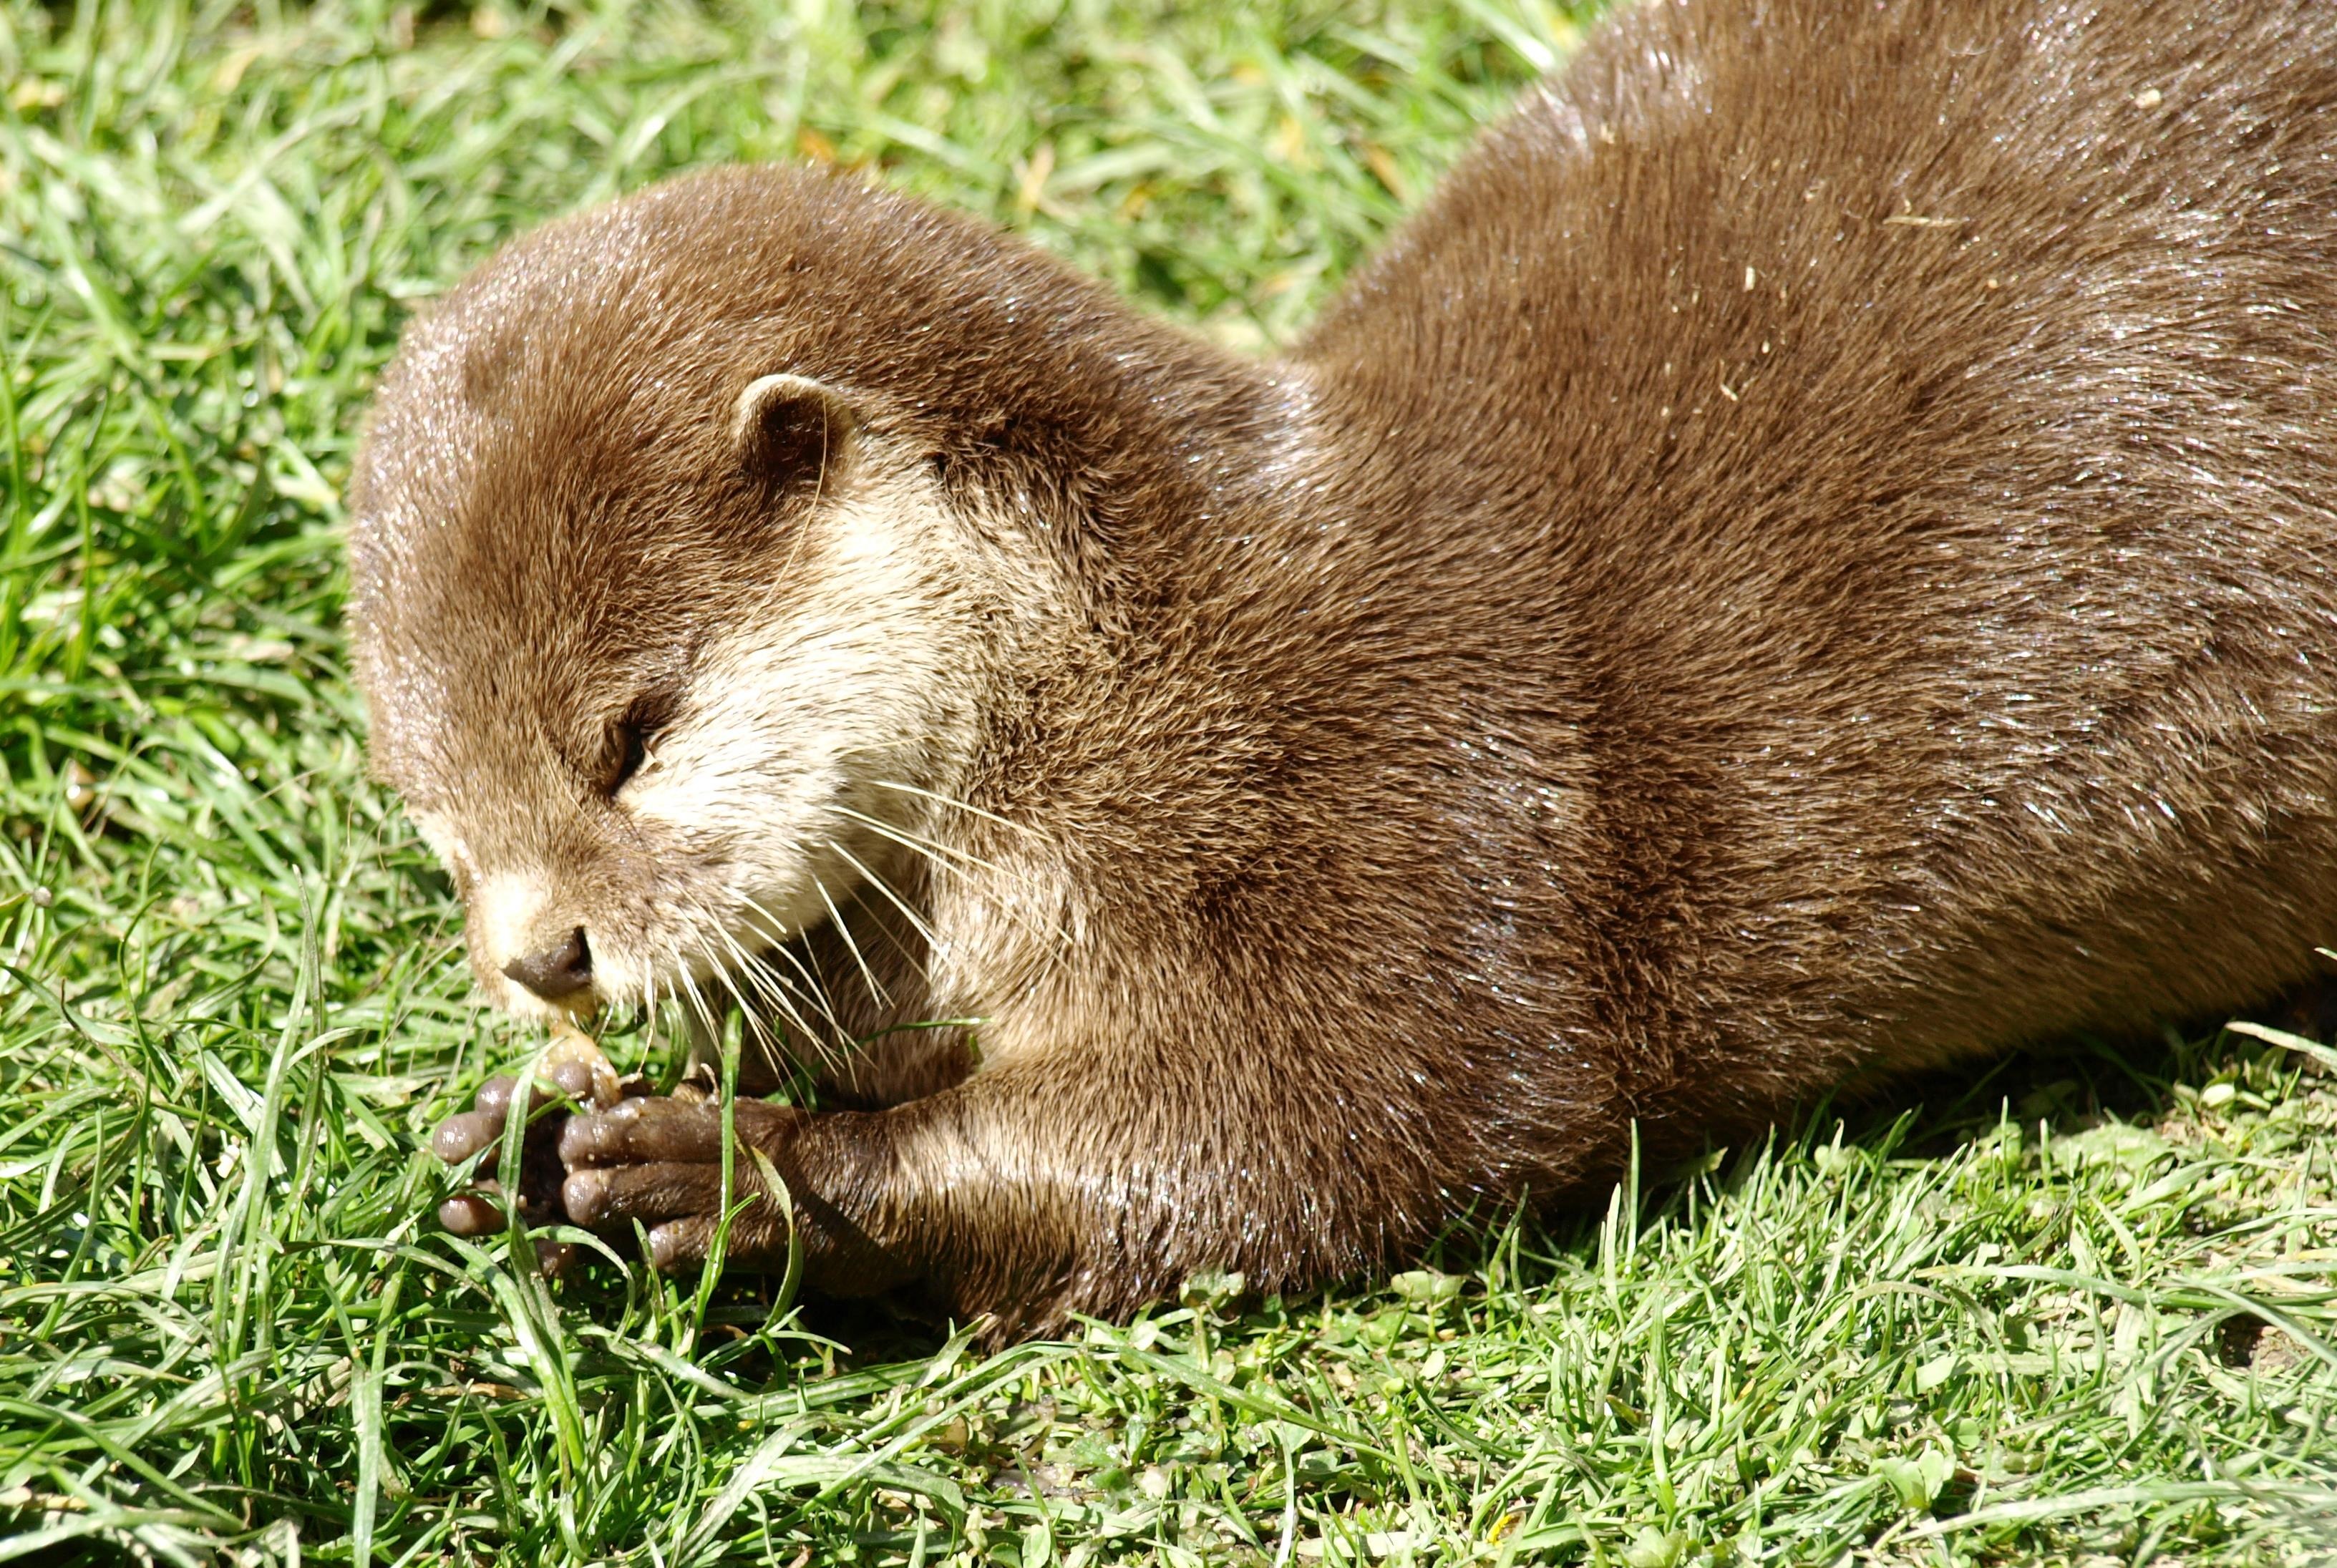
wildlife, mammal, eat, fauna, swimmer, whiskers, vertebrate, otter, mink, prairie dog, mustelidae, lutrinae